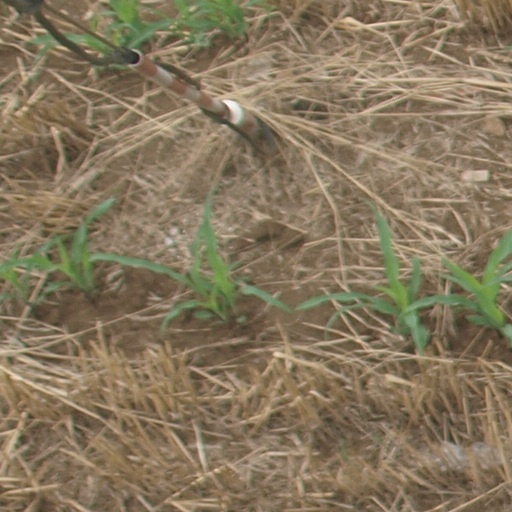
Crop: maize; corn